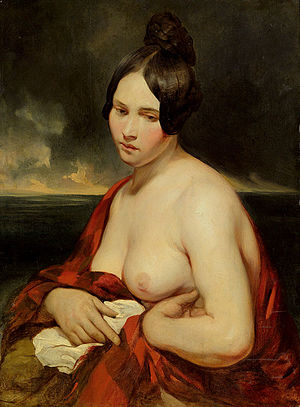
Josef Danhauser / Galleri
Josef Danhauser var en østrigsk genremaler.